Naval Offices, Brisbane

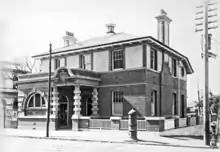
Naval Offices, around the time of construction

The brick former Naval Offices at 3 Edward Street in Brisbane was constructed in 1900–01 by the Queensland Department of Public Works as the first purpose-built headquarters for naval forces in Queensland. Built for the Queensland Marine Defence Force (QMDF), it was soon used by the Australian Commonwealth Navy (ACN). It was transferred to Commonwealth ownership in 1911 and was used by the Royal Australian Navy (RAN).